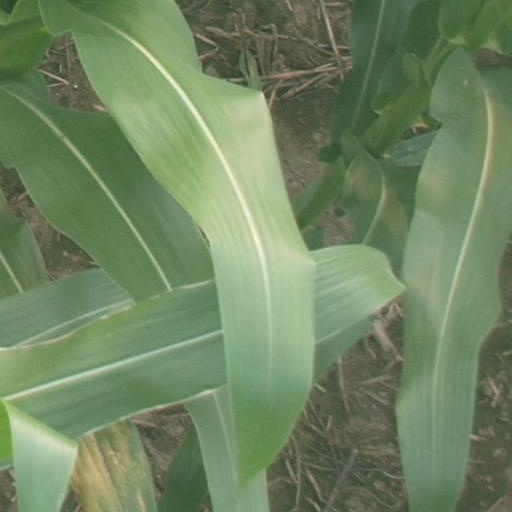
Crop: maize; corn